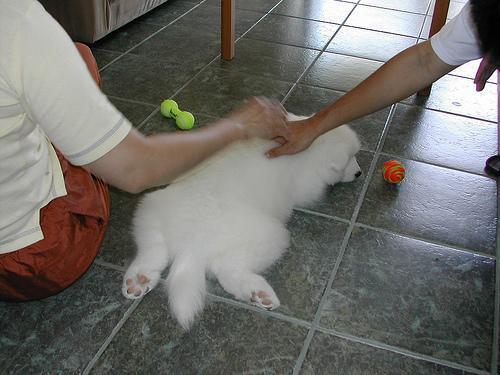
Samoyed